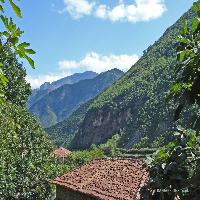
Weather: sun or clear